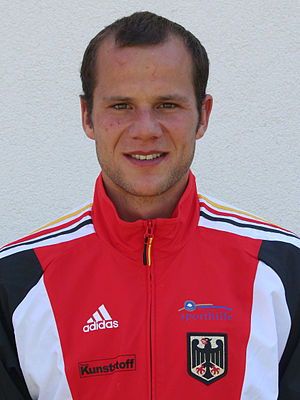
Max Hoff
Max Hoff
Max Hoff er en tysk kajakroer, som har specialiseret sig i kajak sprint. Han repræsenterede Tyskland under Sommer-OL 2012 i London, hvor han vandt bronze i K-1 1000 meter.